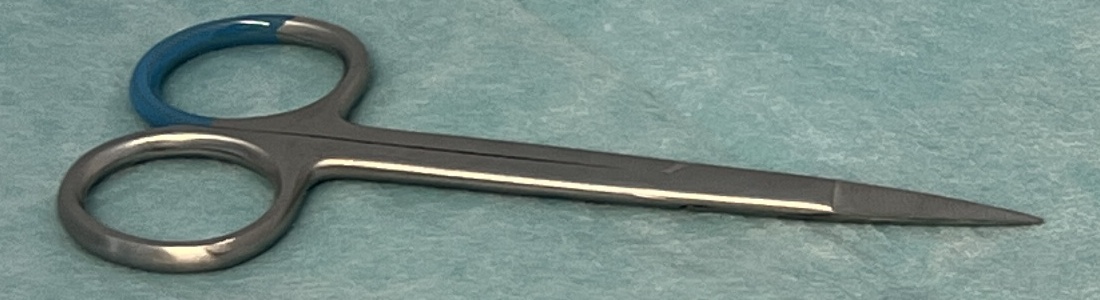
Hinged instrument state: closed